Soela Strait

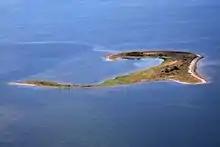
Soela Strait and Pihlalaid

Soela Strait is the strait in Estonia, locating between Saaremaa and Hiiumaa. The strait connects Väinameri and open part of Baltic Sea.